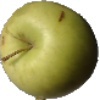
Label: Apple Golden 3